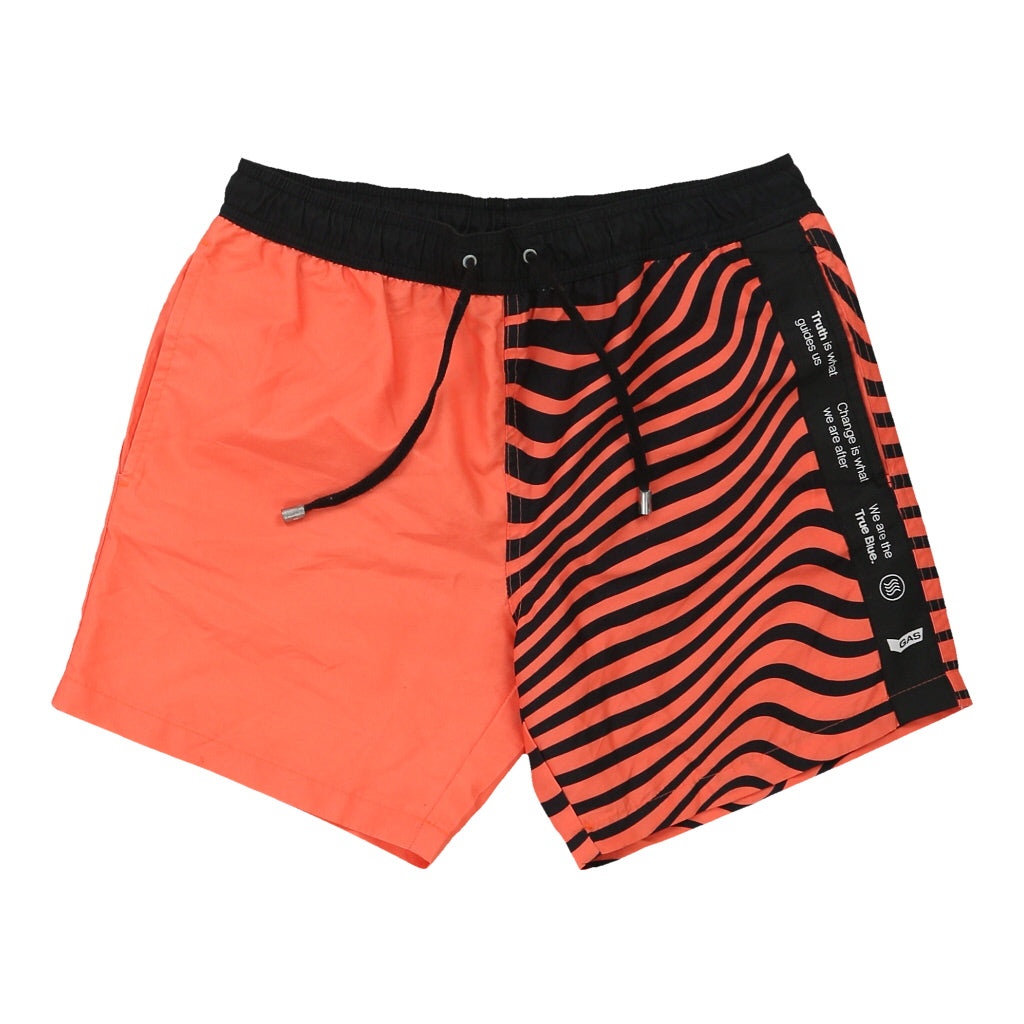
Gas Swim Shorts - Medium Red Nylon Blend
Description: Vintage red Gas swim shorts, fits medium. GENDER: mens CONDITION: very good. STYLE: swim shorts ERA: 2000s COLOUR: red FABRIC: nylon blend
Brand: THRIFTED
Category: Apparel & Accessories > Clothing > Swimwear > Boardshorts